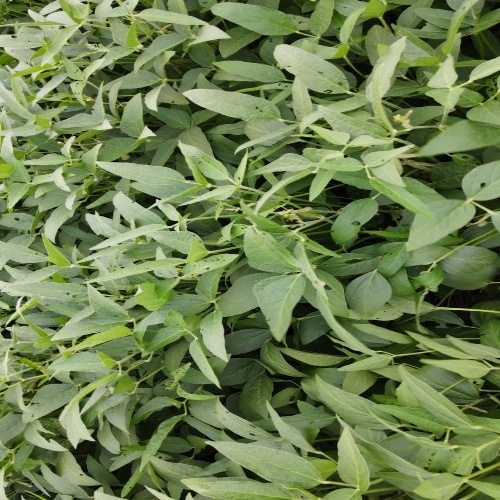
Label: Diabrotica_speciosa